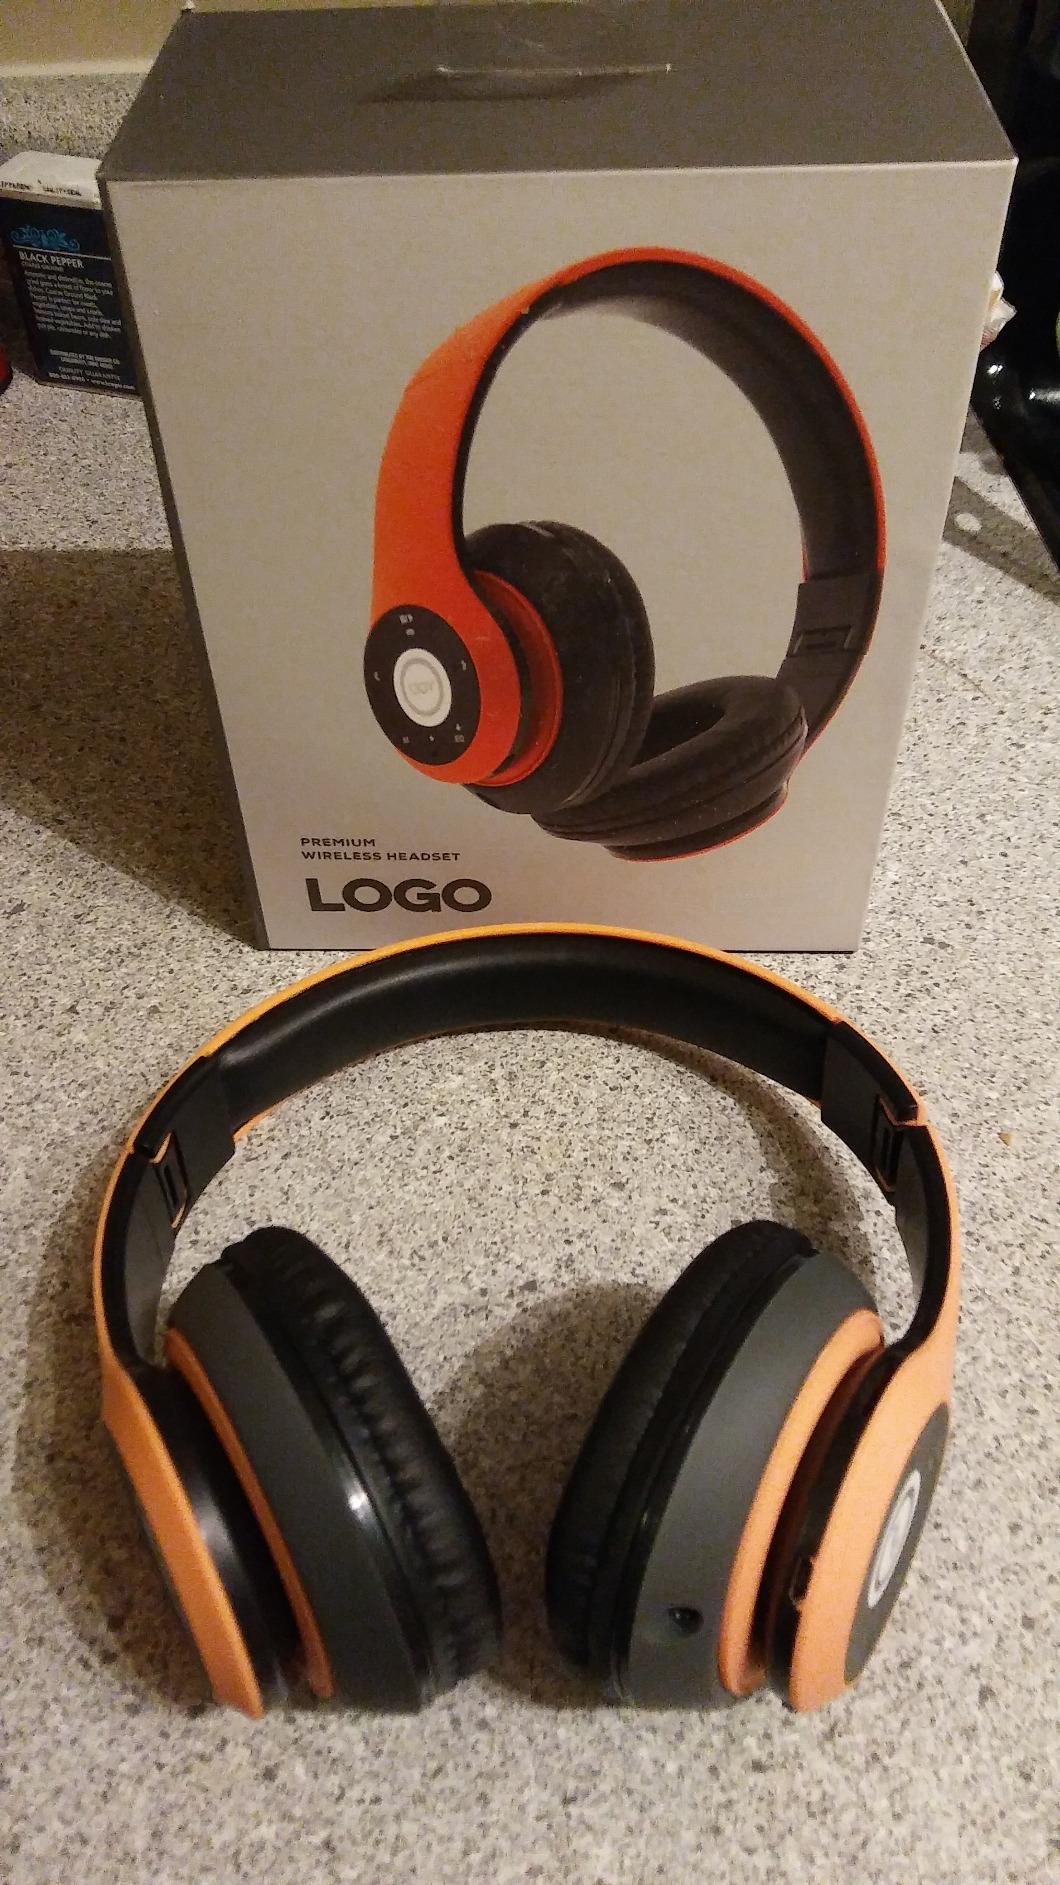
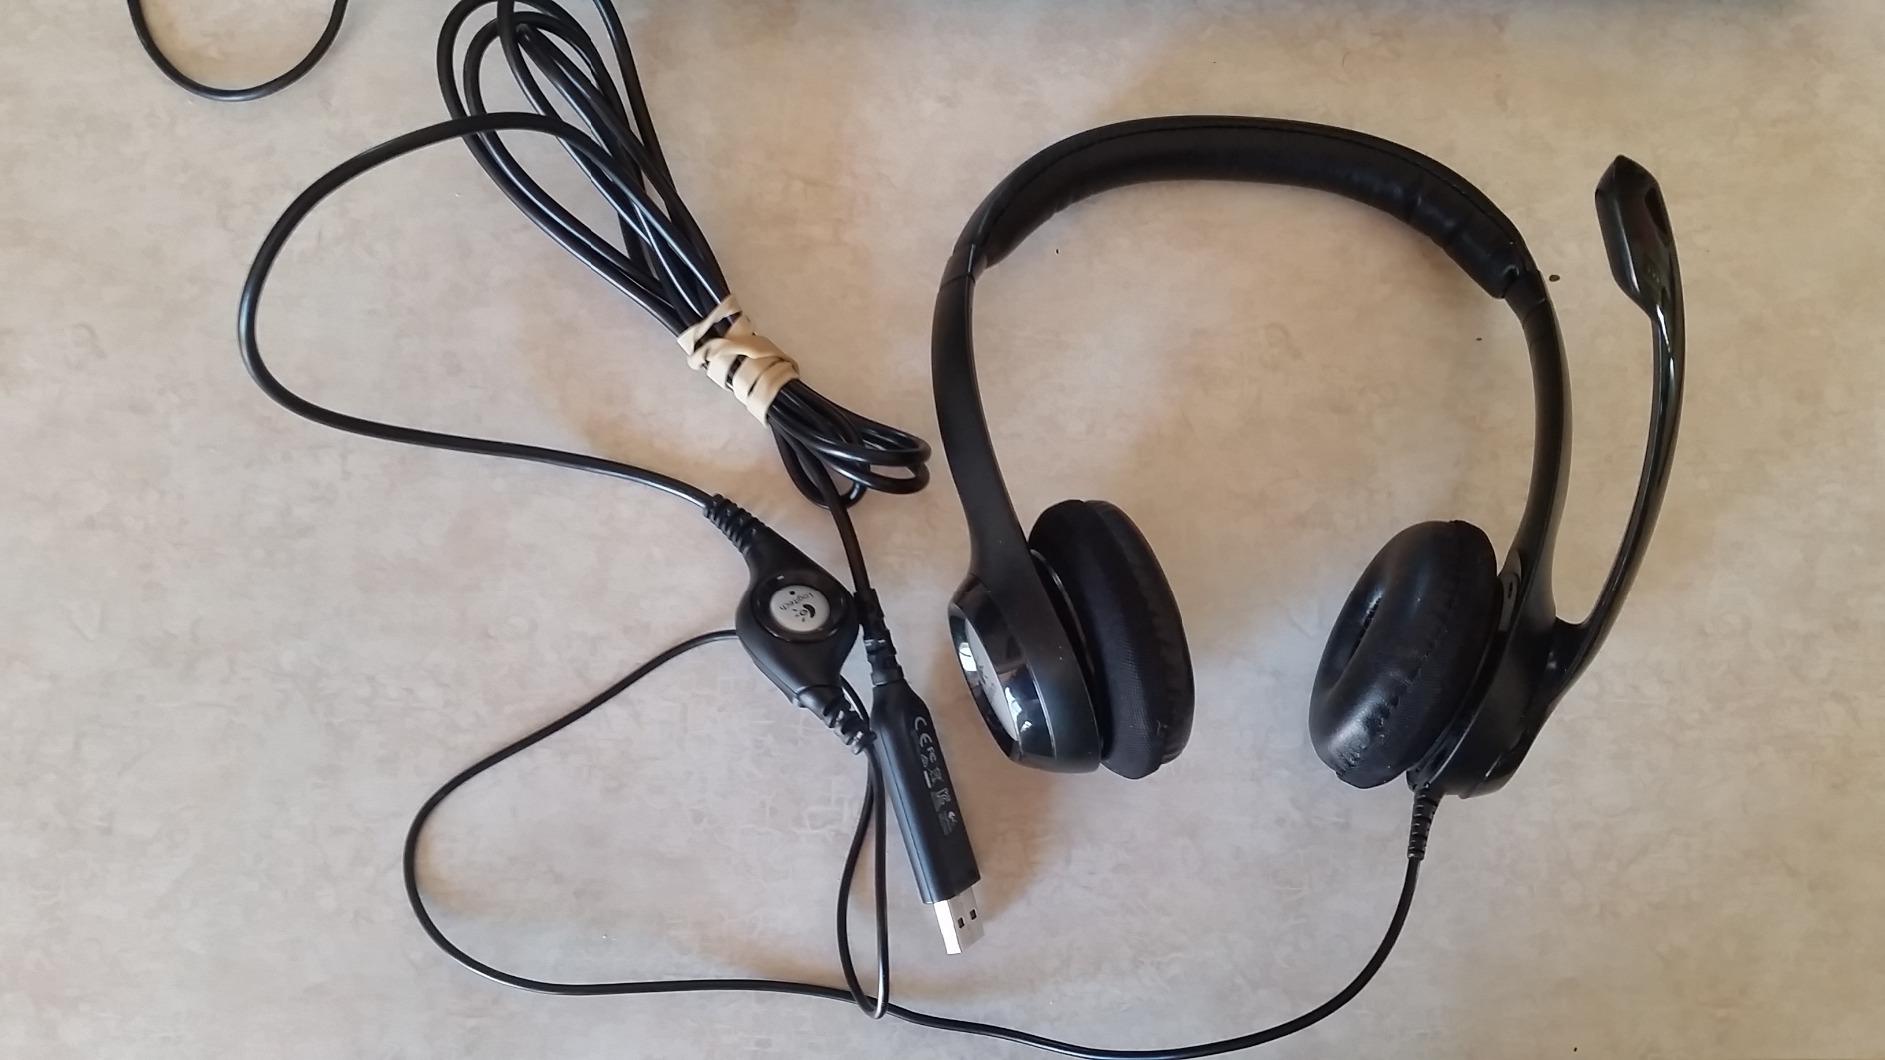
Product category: headphones
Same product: no